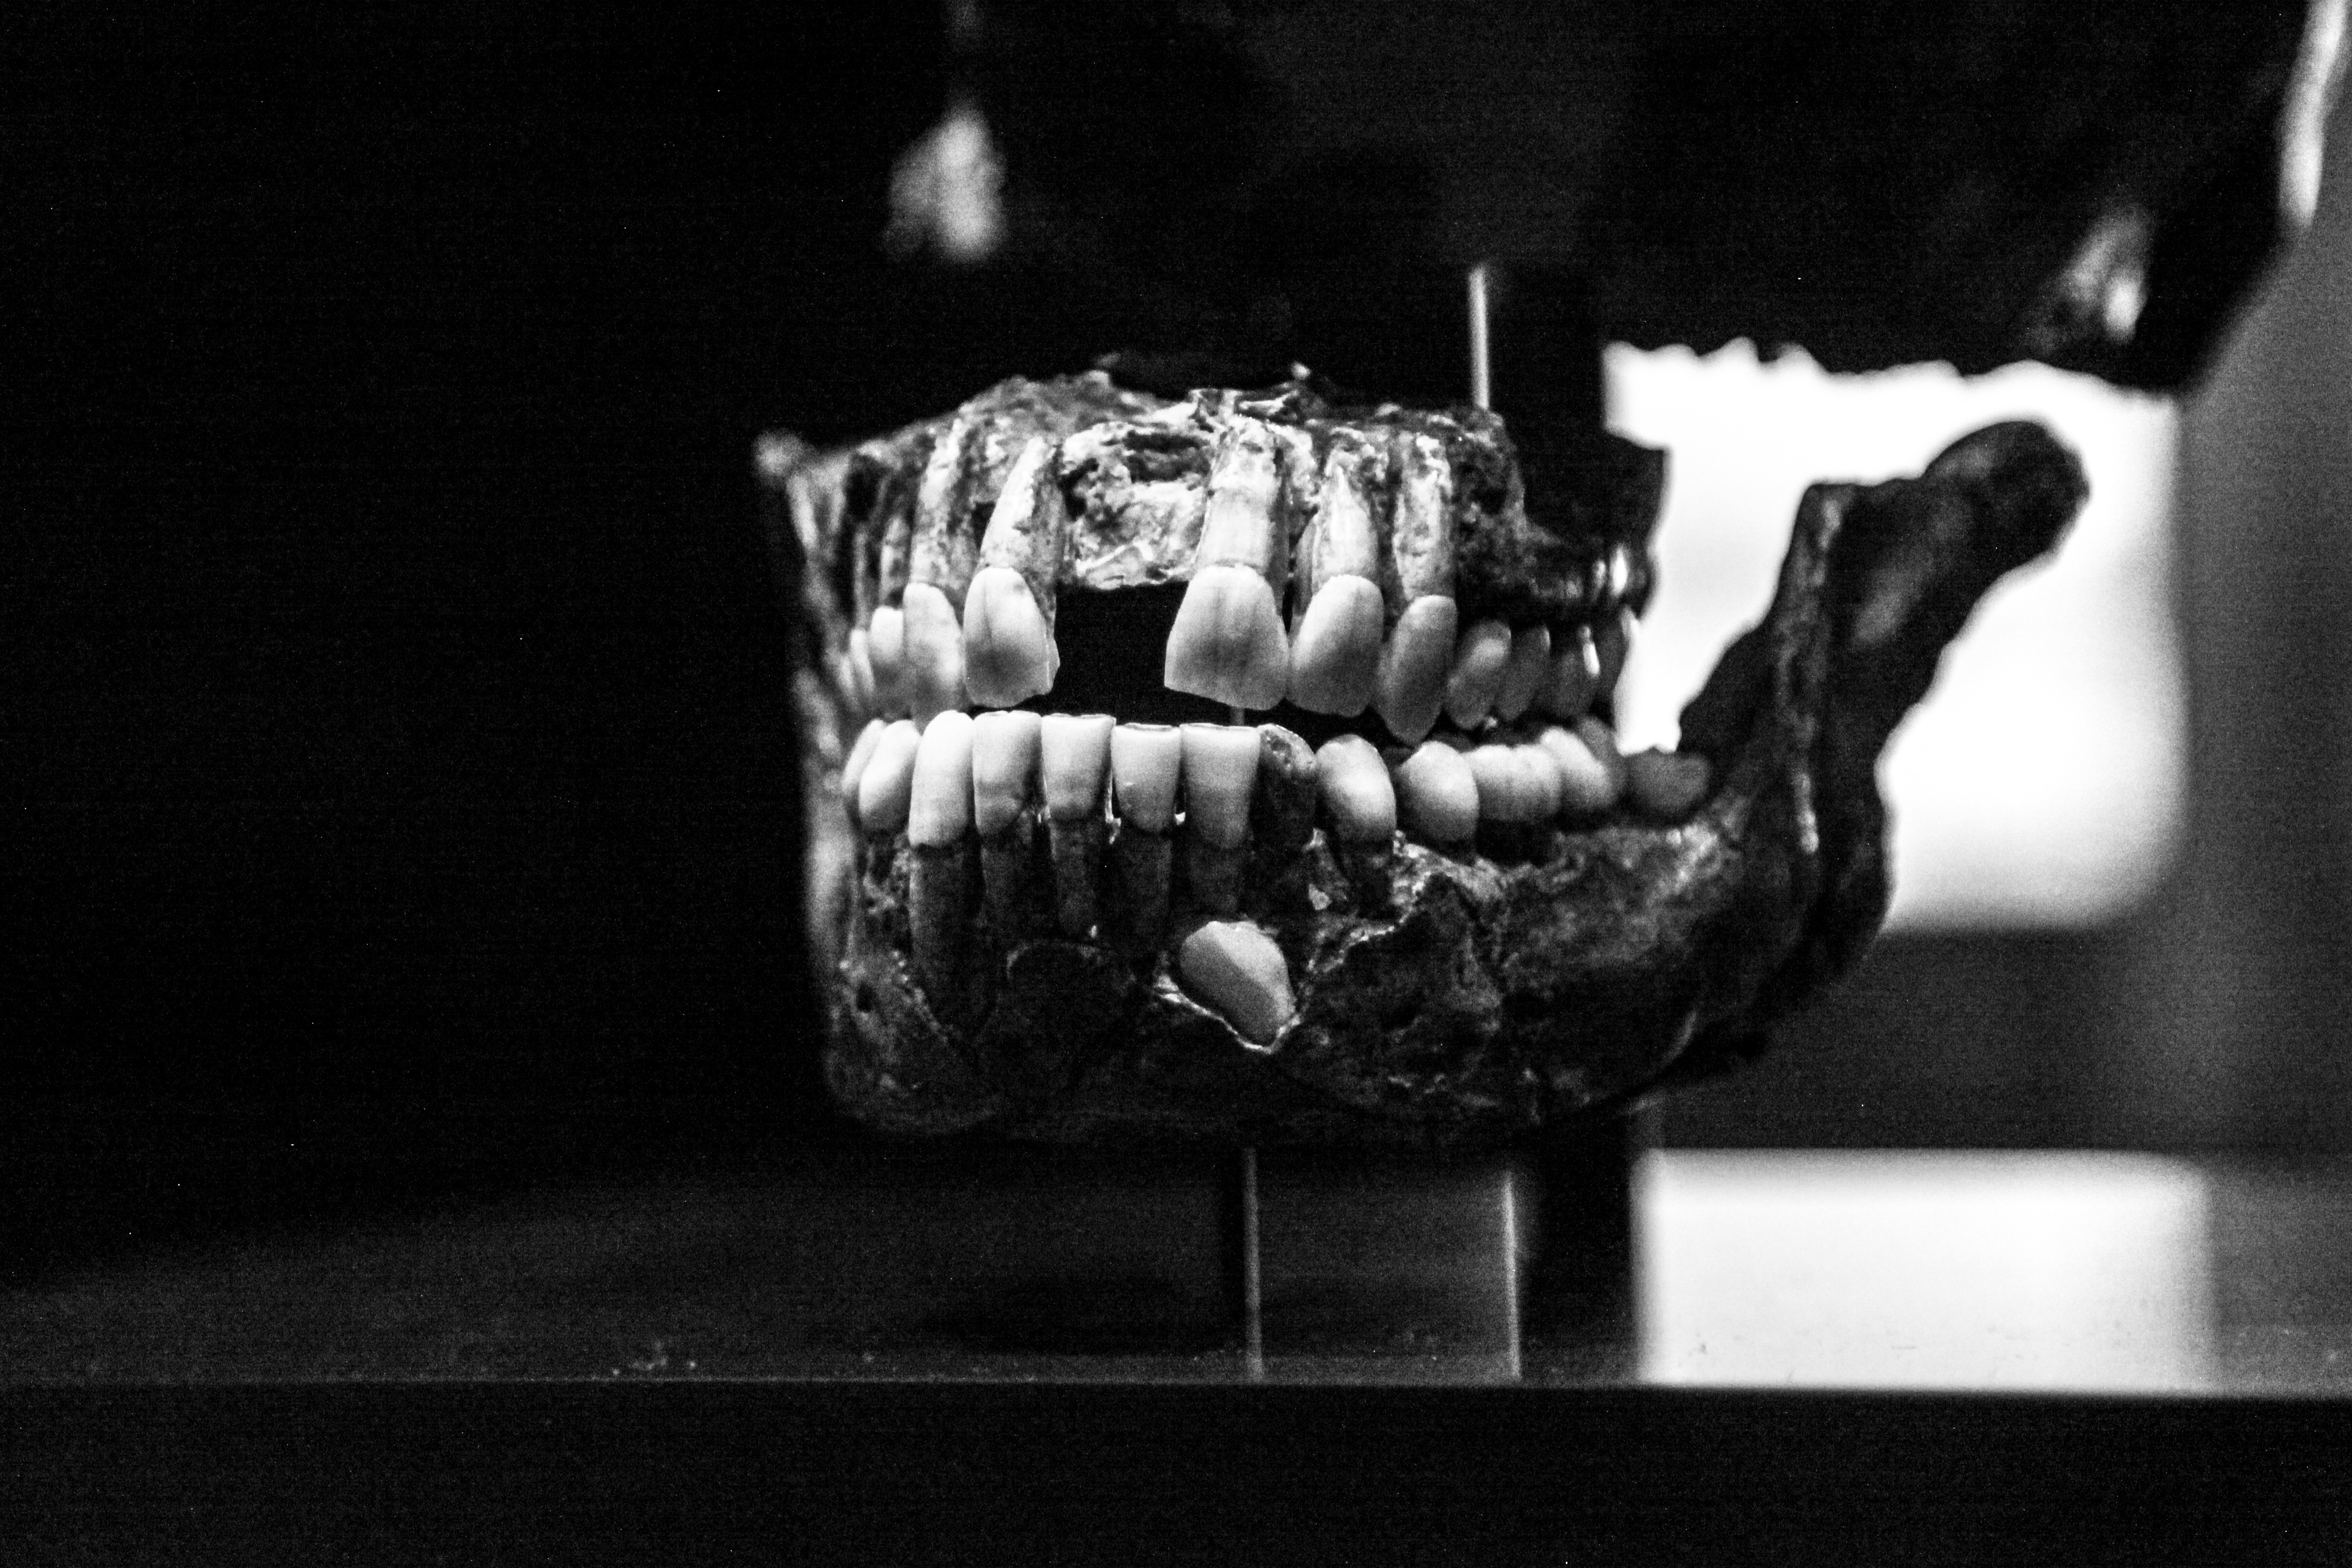
hand, black and white, white, photography, old, human, care, darkness, black, monochrome, medicine, skull, health, bone, mouth, dentist, dental, human body, face, image, skeleton, organ, teeth, tooth, hygiene, macro photography, healthcare, monochrome photography